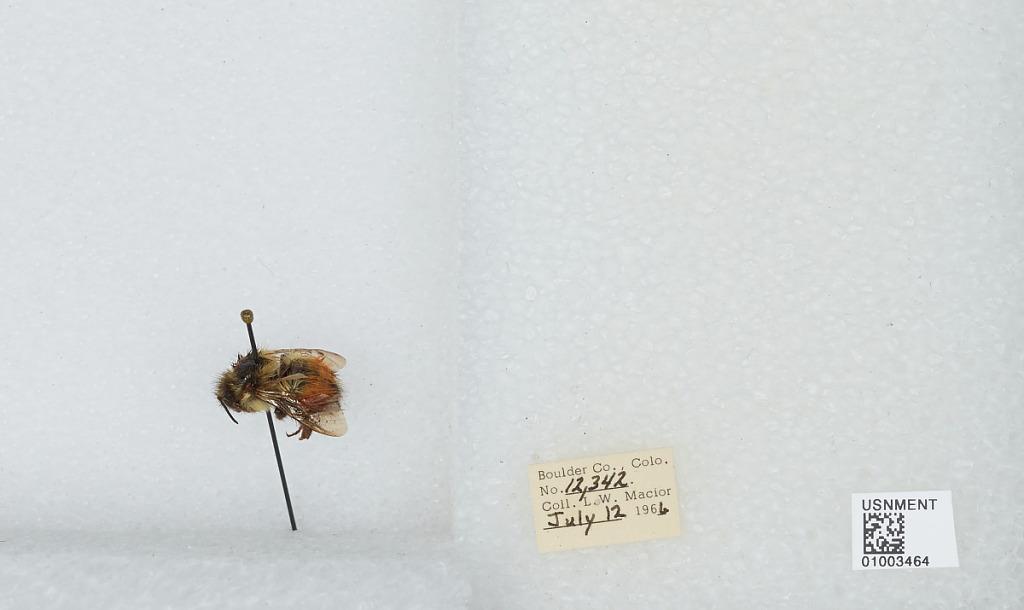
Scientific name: Bombus (Pyrobombus) melanopygus Nylander
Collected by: L. Macior
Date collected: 1966-7-12
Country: United States
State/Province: Colorado
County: Boulder
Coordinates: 40.015, -105.27